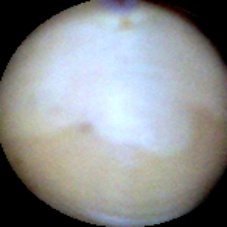
Label: Intact